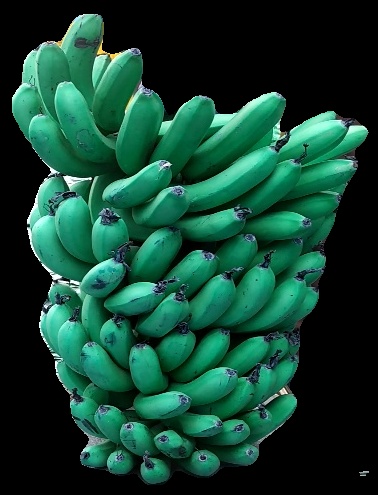
Variety: pachbale
Grade: grade1